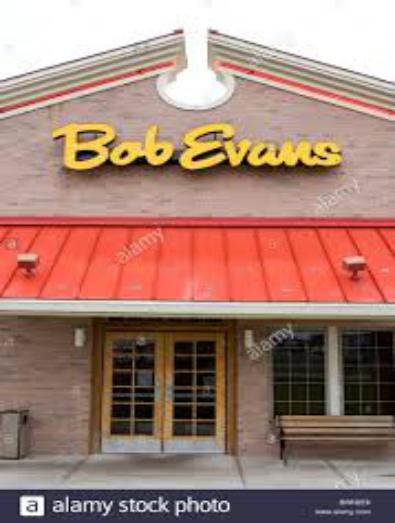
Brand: Bob Evans Restaurants
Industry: Clothes